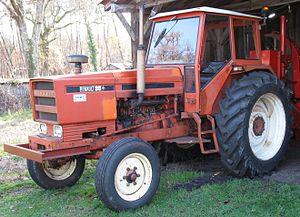
Tracteur Renault type 98 de 1962.
Renault Agriculture était la filiale de Renault spécialisée dans les équipements agricoles et cédée au groupe Claas, constructeur allemand, en 2003.